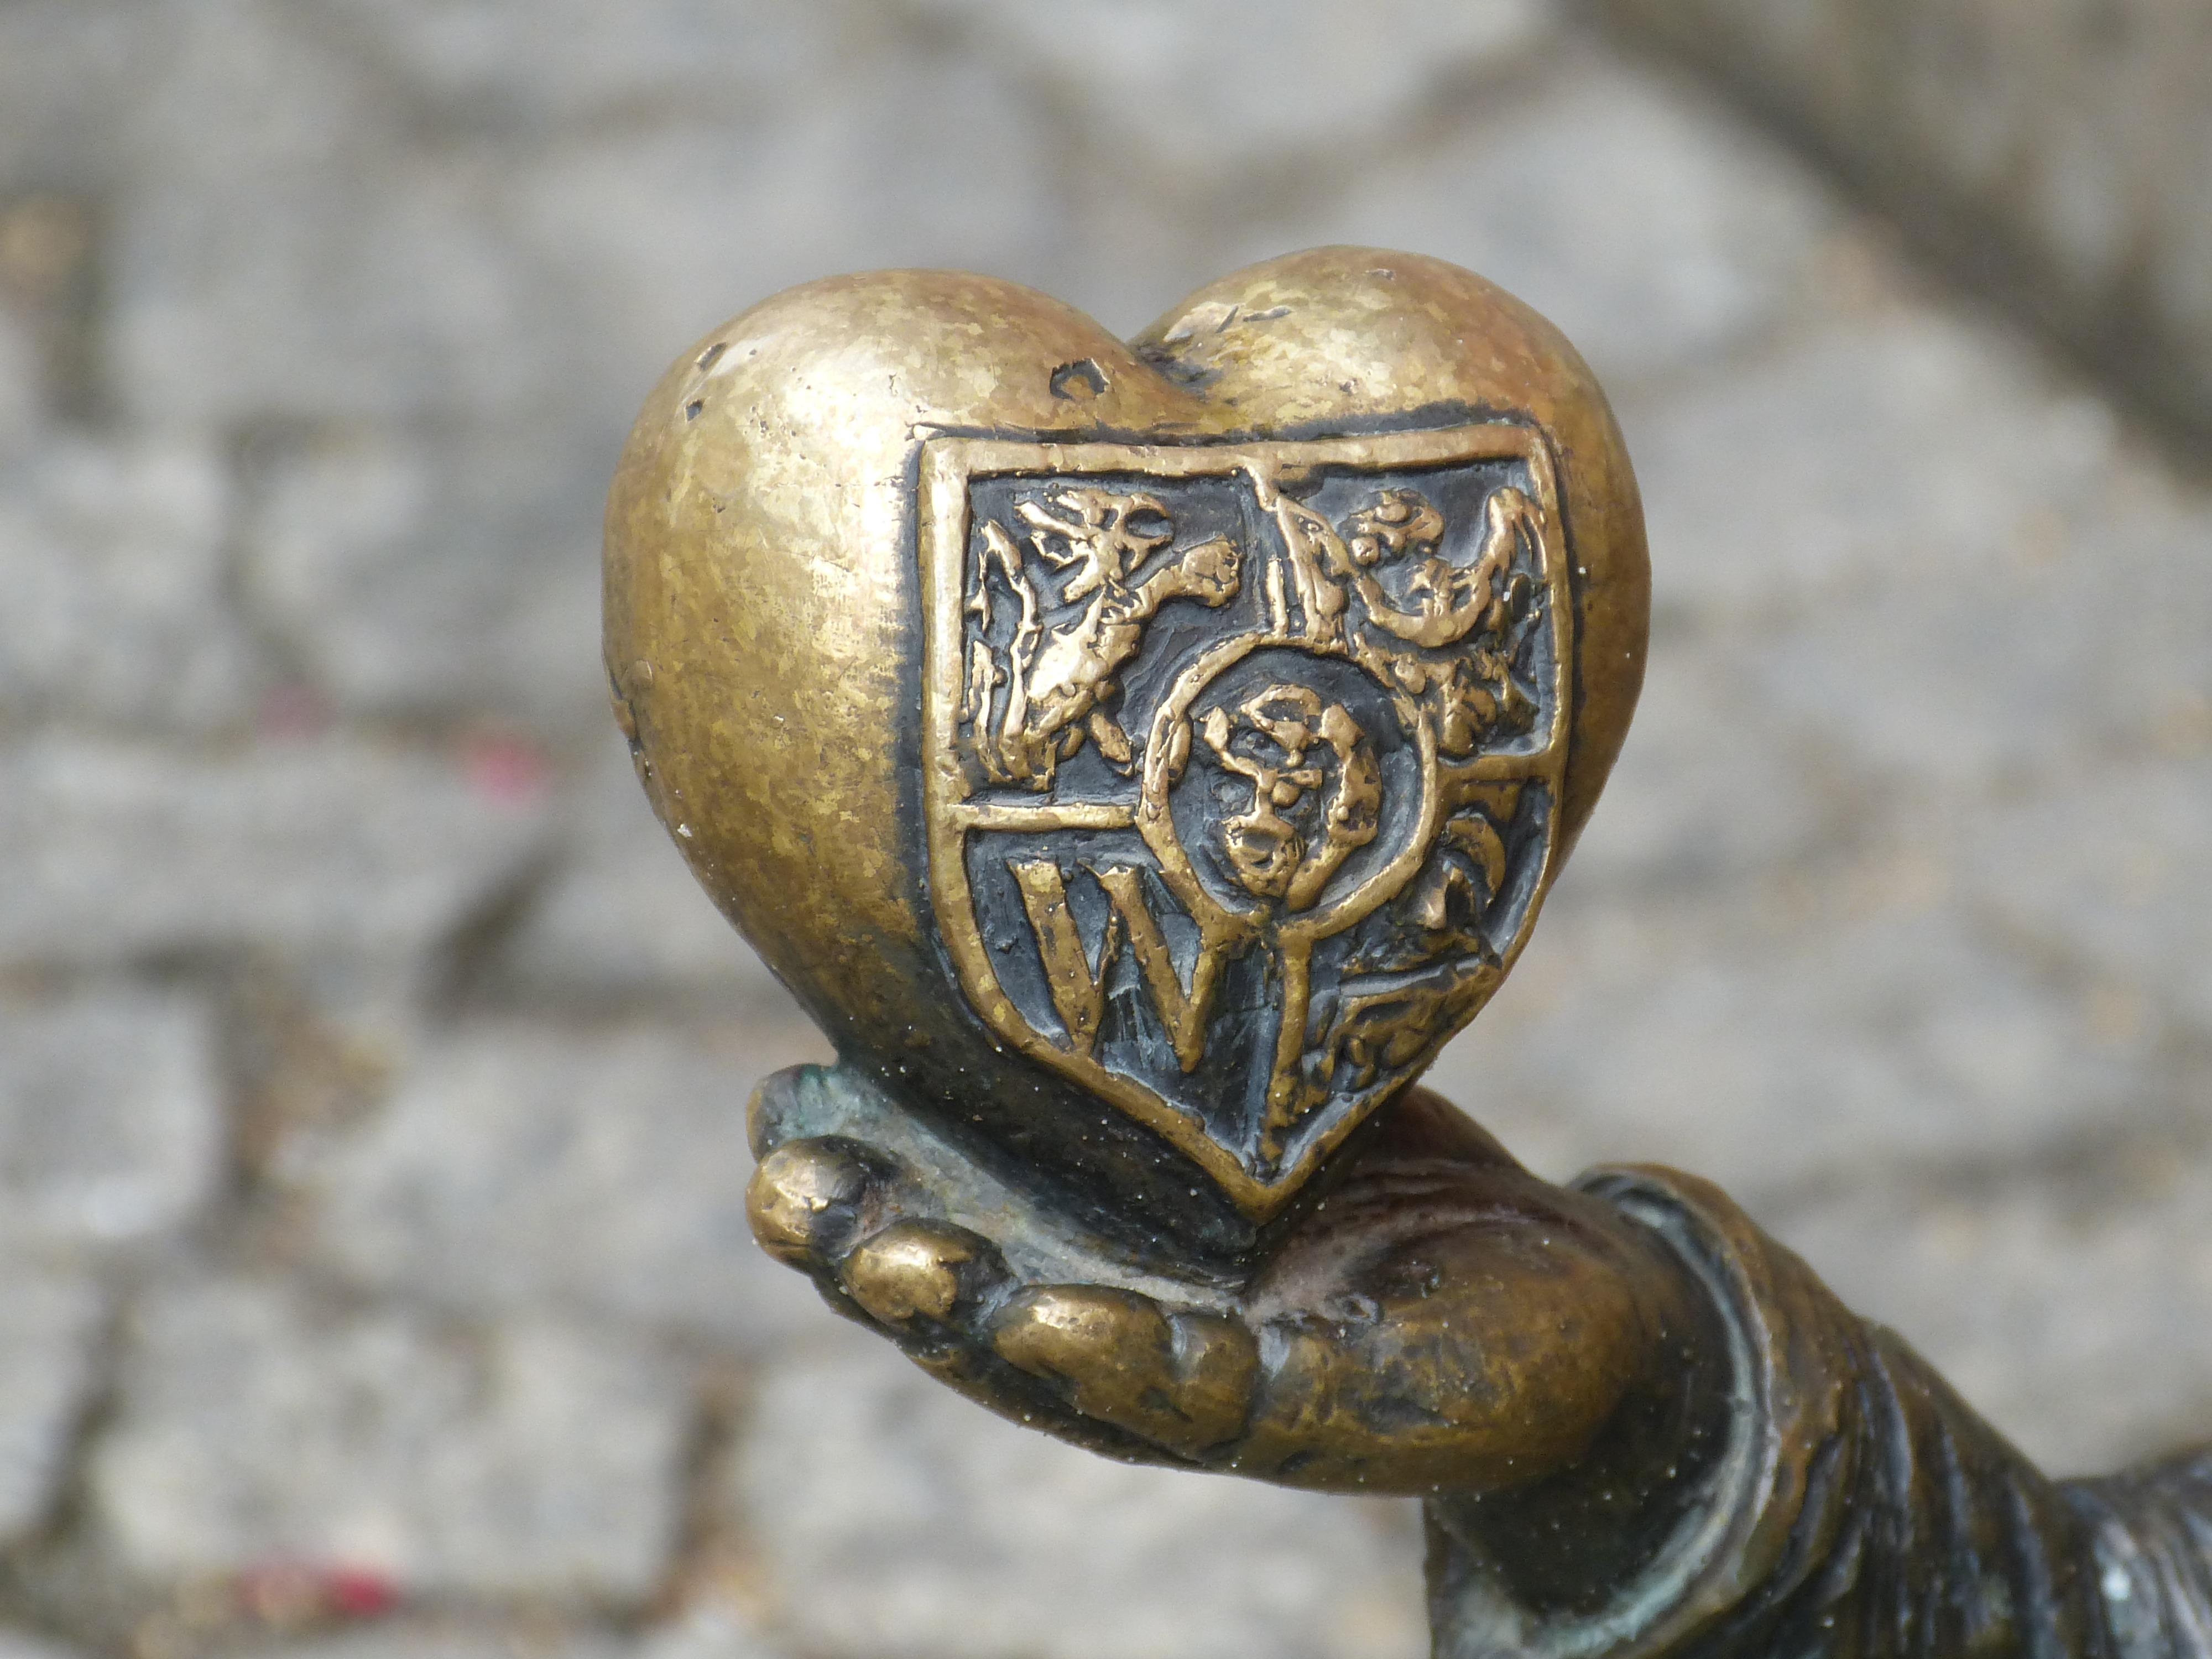
hand, statue, heart, metal, marketplace, material, sculpture, poland, bronze, dwarf, carving, gnome, kobold, wroclaw, coat of arms, wroc aw, ancient history, locket